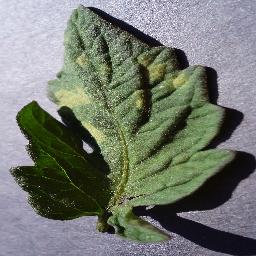
Label: Tomato___Leaf_Mold